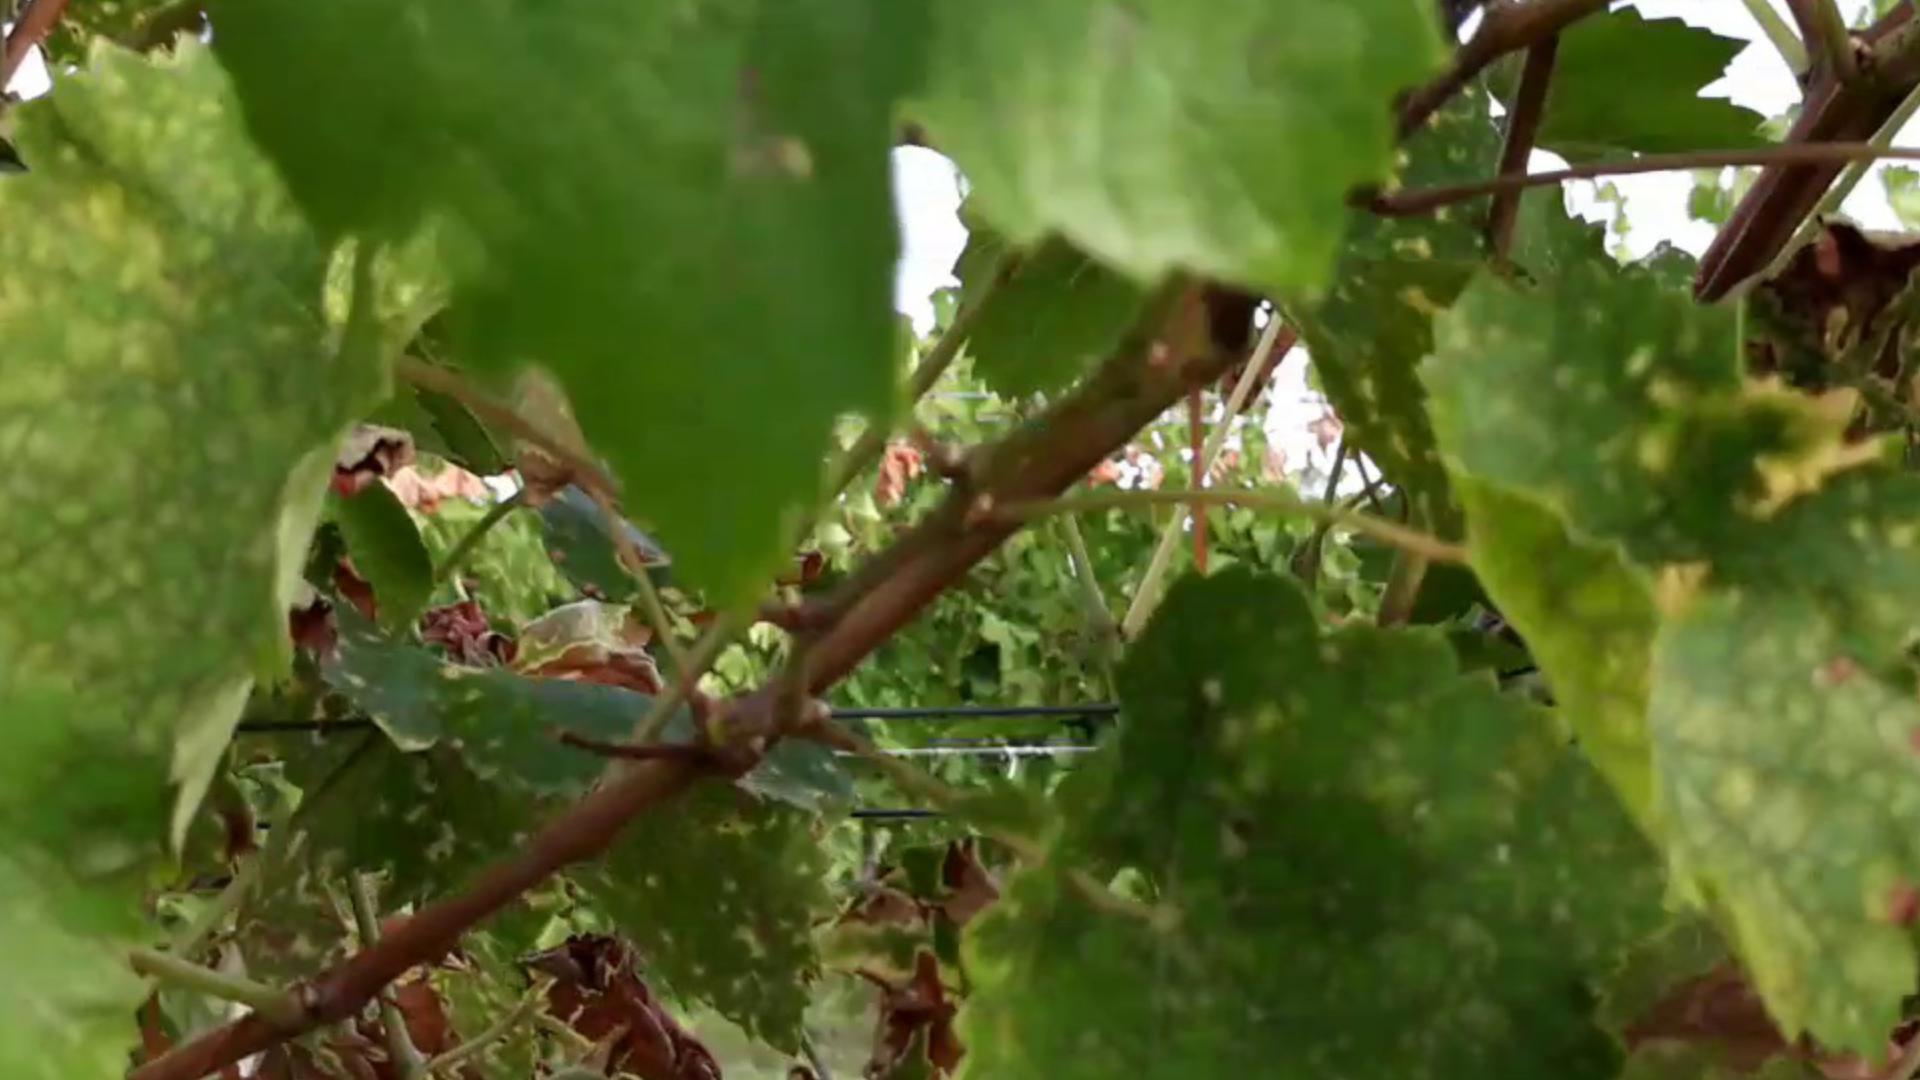
Label: esca